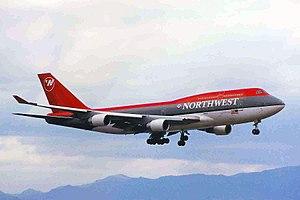
Le 9 octobre 2002, le Boeing 747-400 effectuant le vol Northwest Airlines 85 et reliant l’aéroport métropolitain de Detroit aux États-Unis à l’aéroport international de Narita au Japon, a connu un blocage de la gouverne de direction inférieure en plein vol, au-dessus la mer de Béring. La gouverne du 747 s'est subitement bloqué à gauche, obligeant les pilotes à utiliser la gouverne de direction supérieure ainsi que les ailerons pour maintenir l'attitude et le cap. Après de longs efforts, les pilotes ont finalement réussi à poser l'avion avec succès à Anchorage en Alaska, sauvant ainsi les 404 personnes présentes à bord.